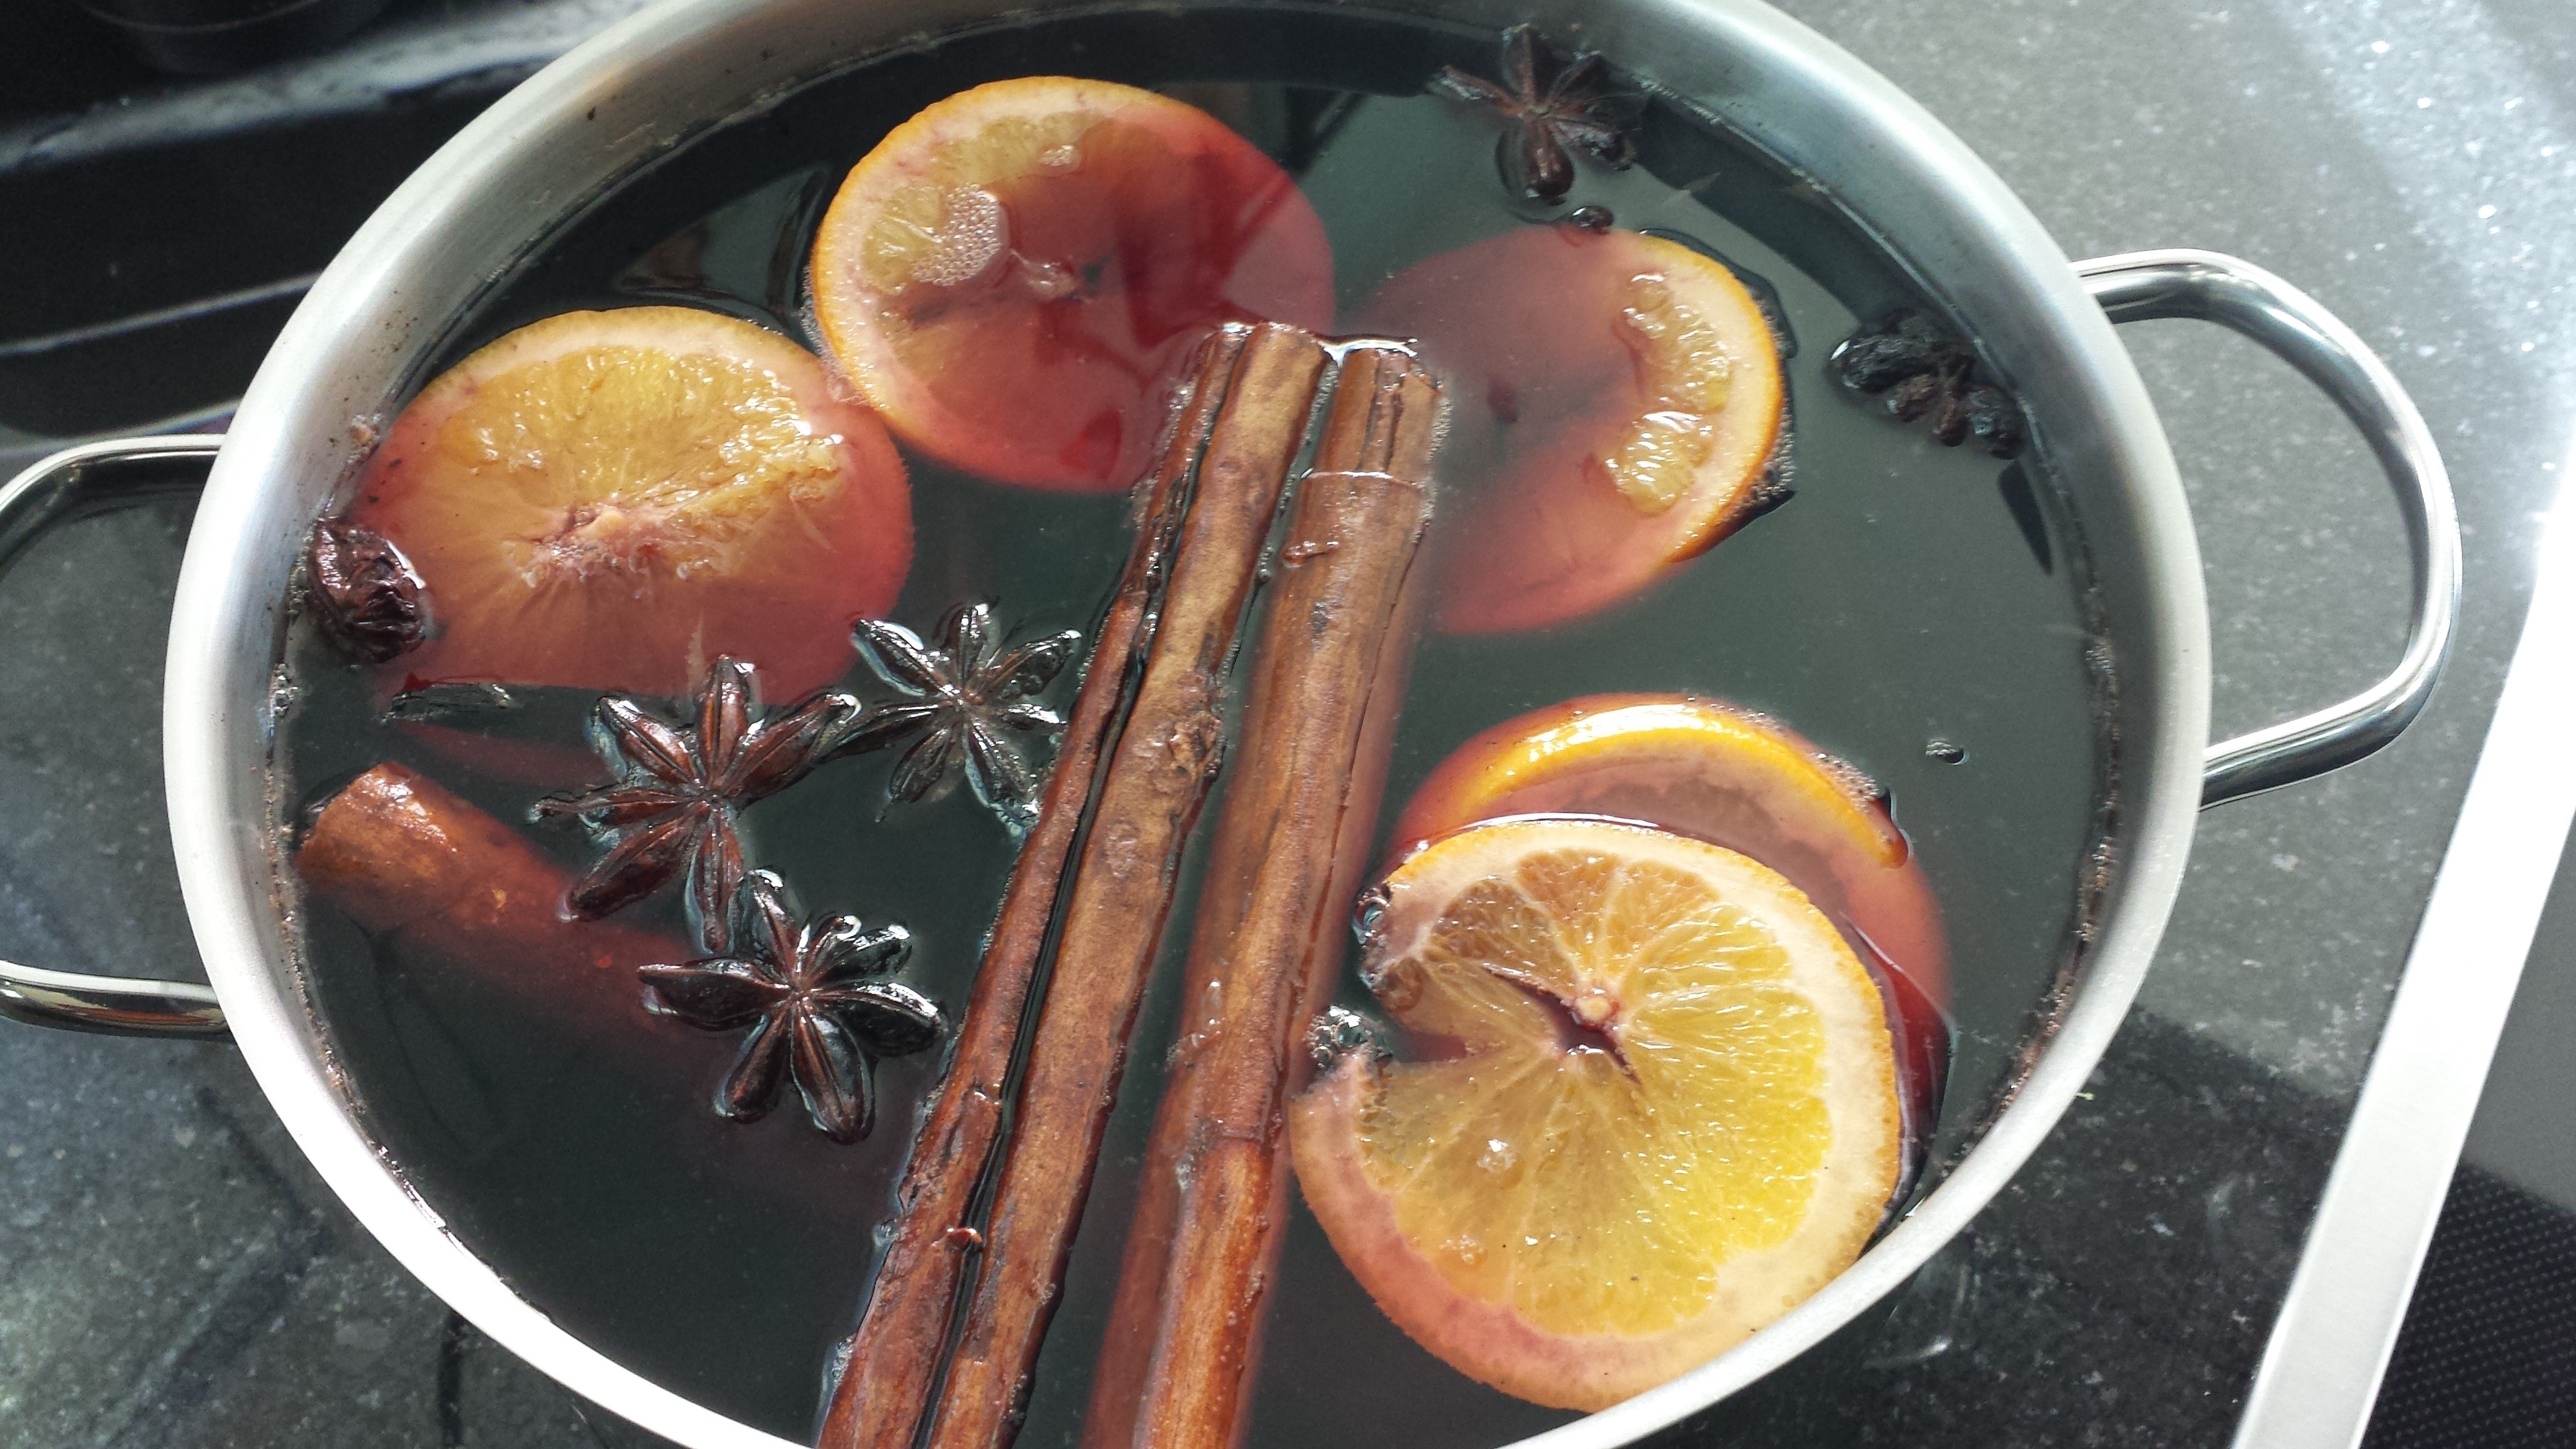
plant, wine, fruit, orange, dish, meal, food, produce, drink, heat, cinnamon, alcoholic, hot drink, enjoy, benefit from, star anise, flowering plant, heiss, mulled wine, land plant